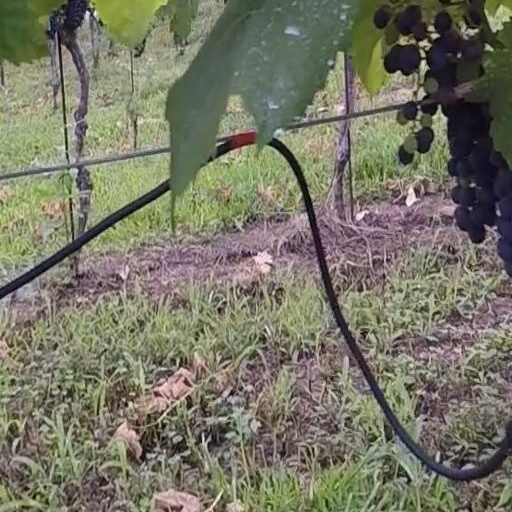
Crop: grape